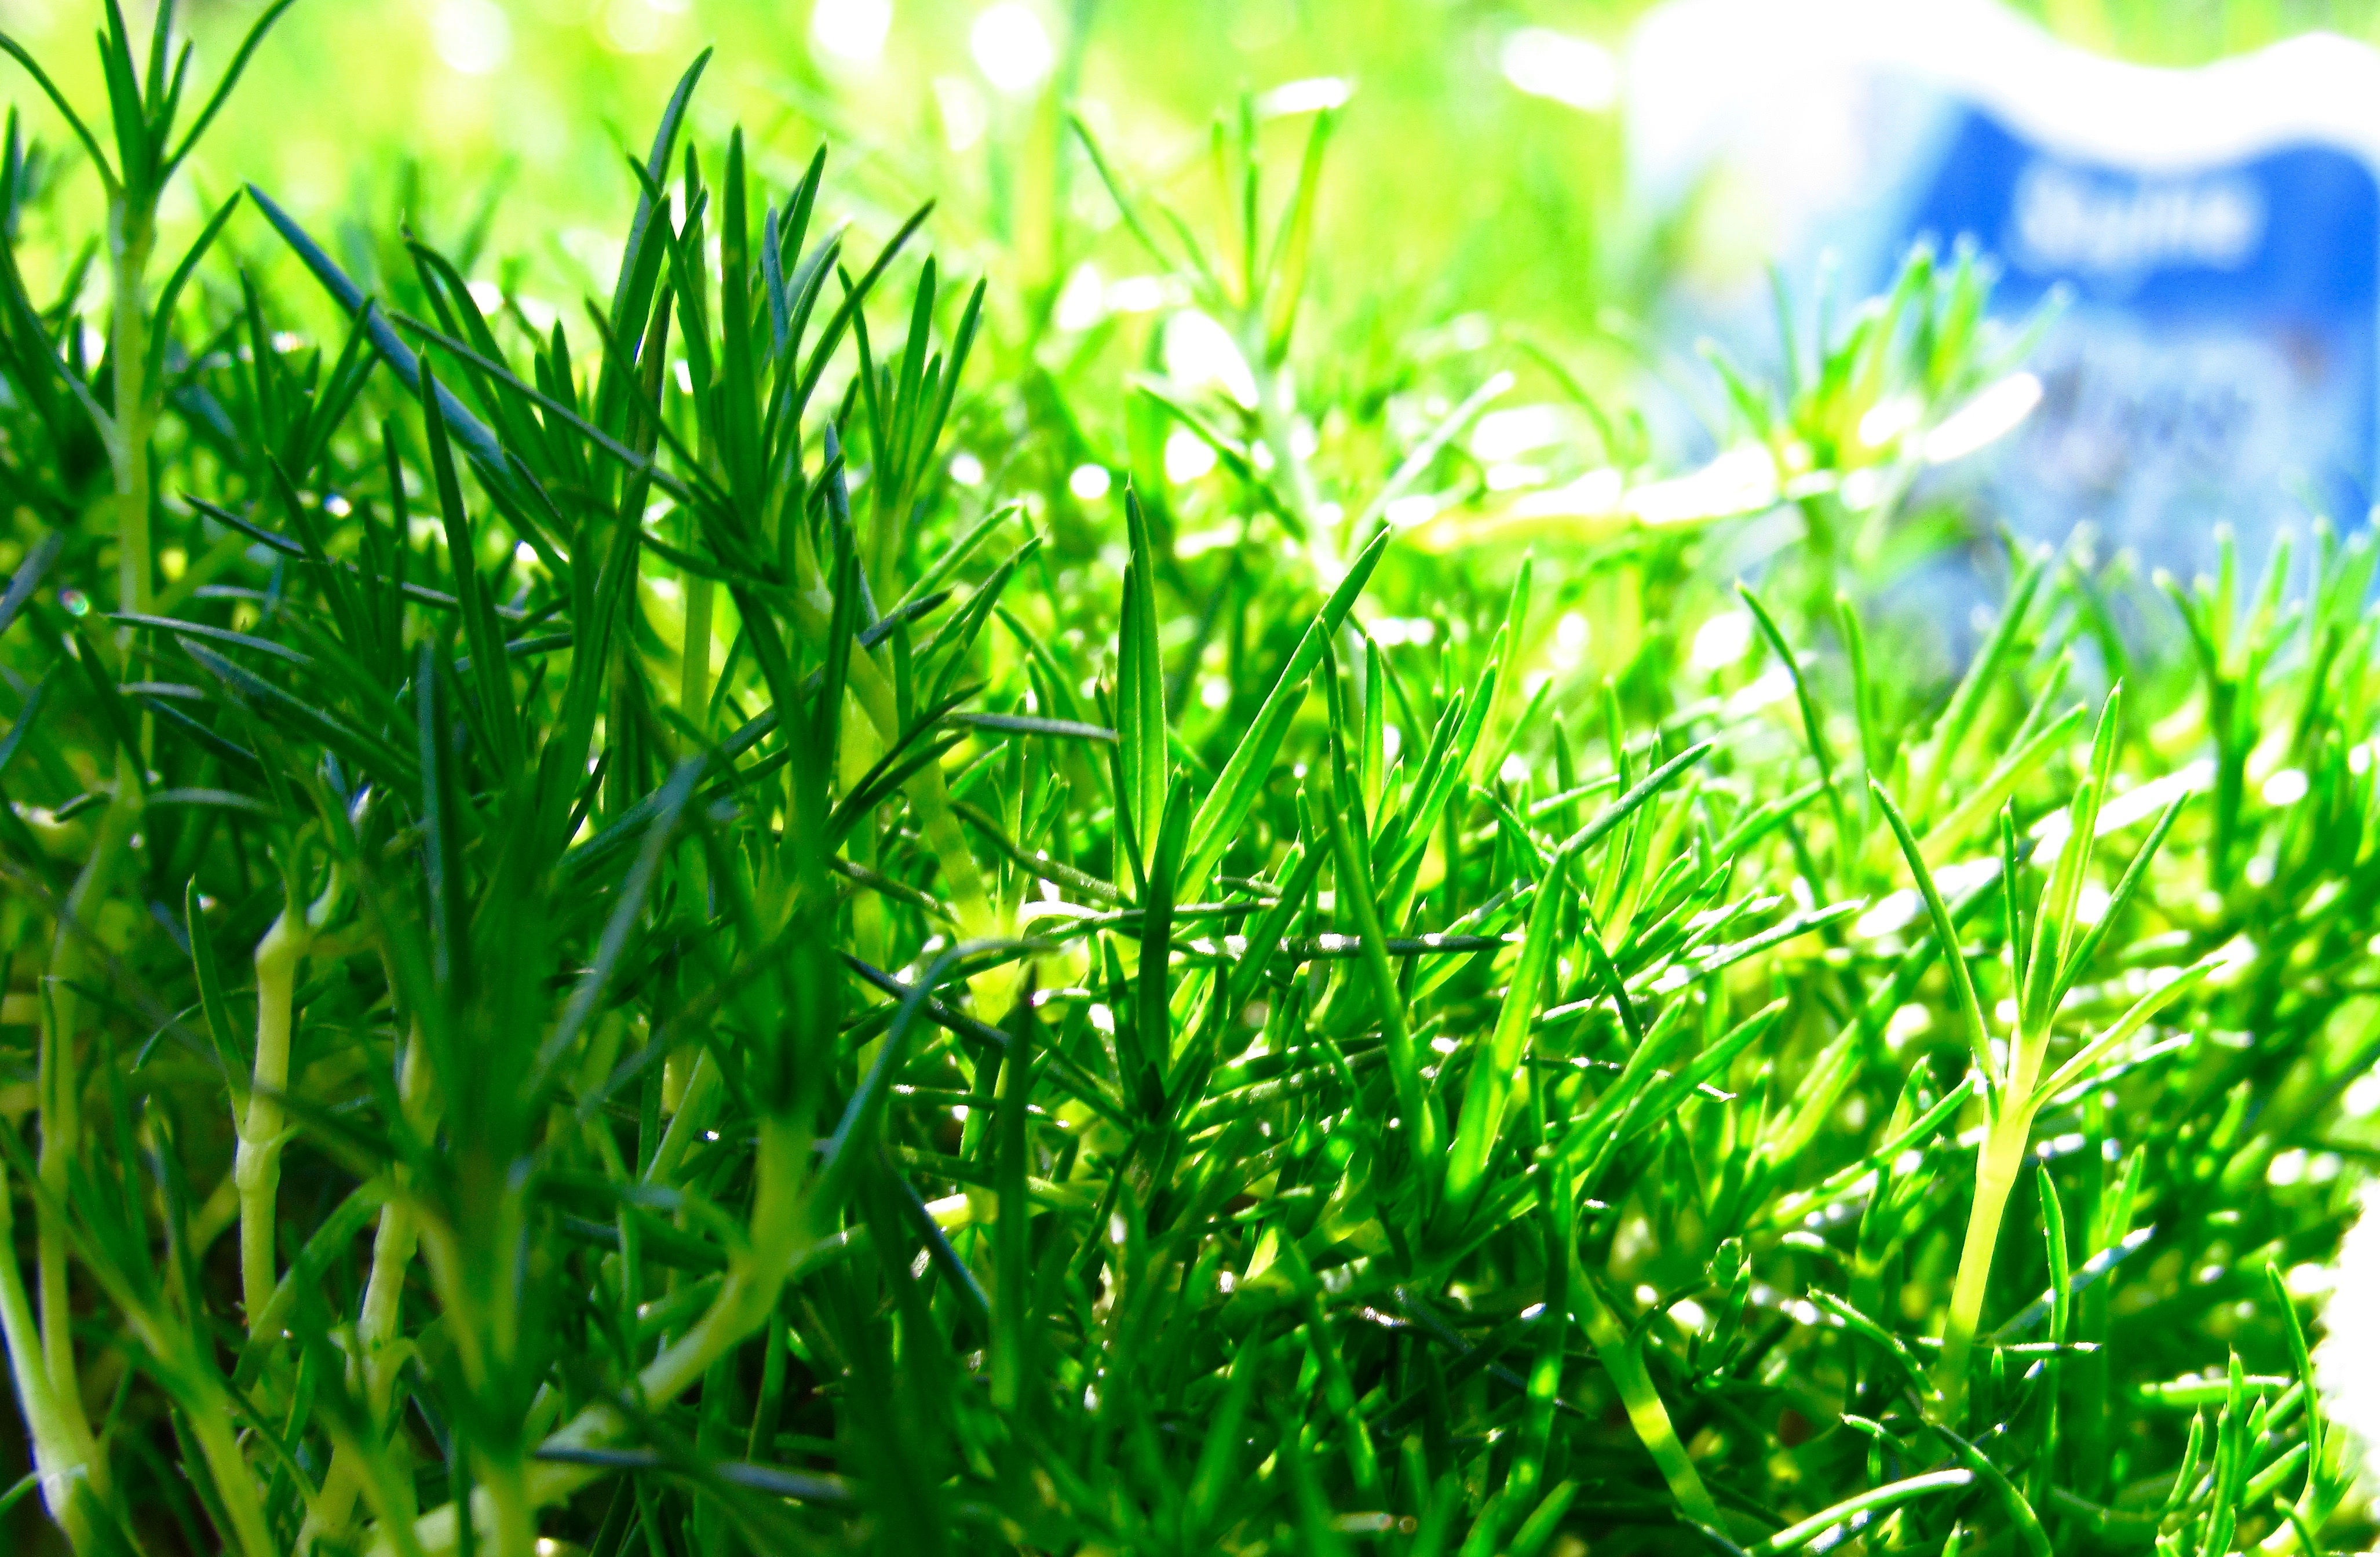
grass, plant, lawn, meadow, flower, green, soil, aquatic plant, grassland, grass family, land plant